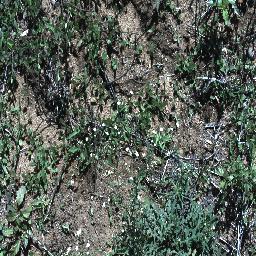
Label: parthenium